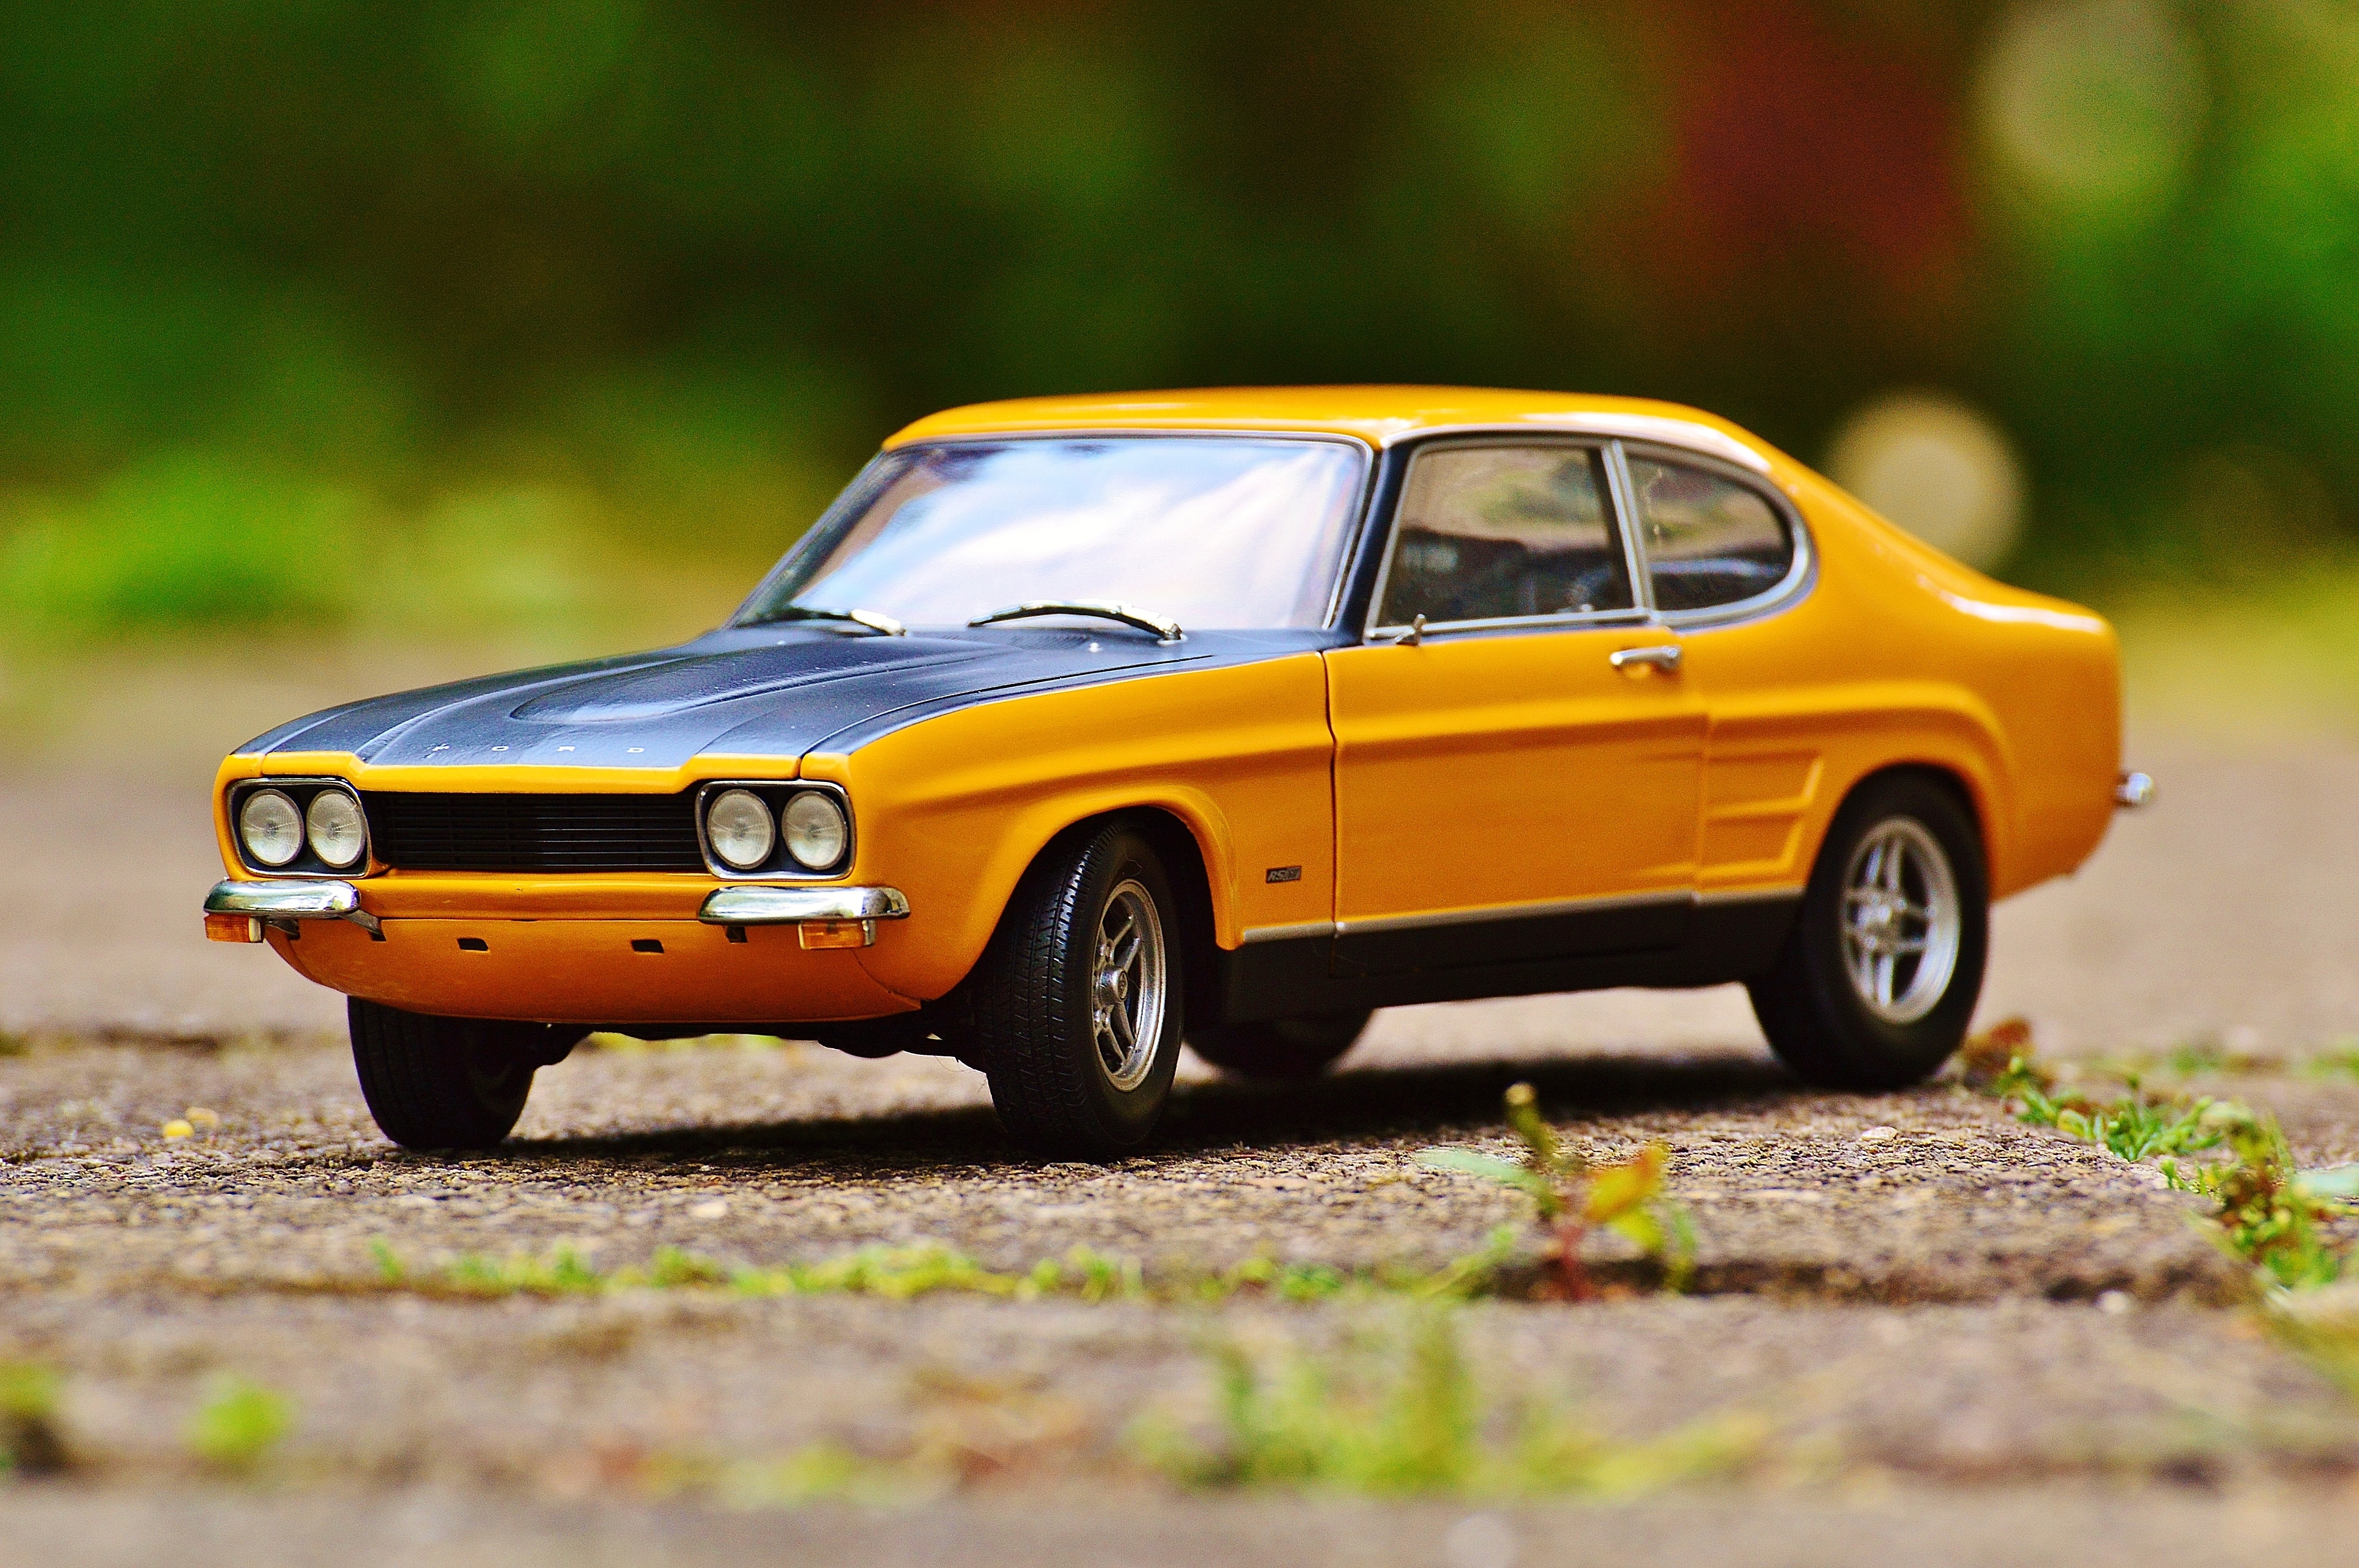
car, model, vehicle, toy, automotive, sports car, miniature, muscle car, race car, ford, sedan, classic, coupe, capri, model car, land vehicle, automobile make, compact car, executive car, ford capri